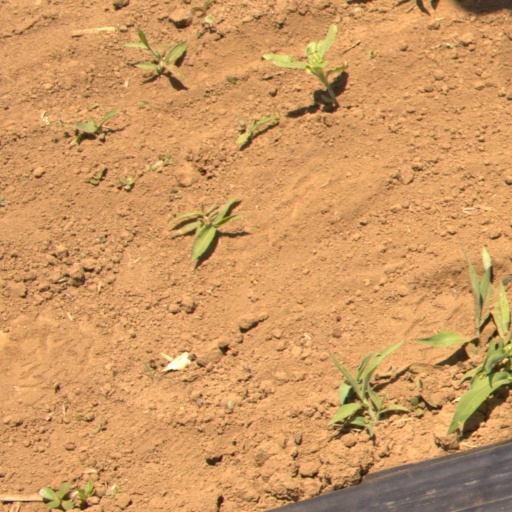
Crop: Jerusalem artichoke